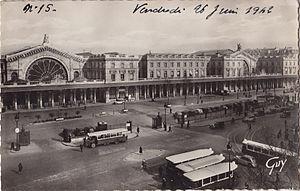
Carte postale semi-moderne éditée par Guy, n°369 :PARIS -
La gare de Paris-Est, dite aussi gare de l'Est, est l'une des six grandes gares terminus du réseau de la SNCF à Paris. Elle se trouve dans le quartier Saint-Vincent-de-Paul, dans le 10ᵉ arrondissement, non loin de la gare du Nord. Sa façade ferme la perspective de l'axe nord-sud percé par le baron Haussmann et constitué principalement par le boulevard de Strasbourg.